Monastery

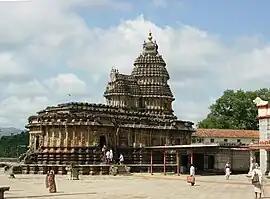
Hindu matha, Vidyasankara Temple

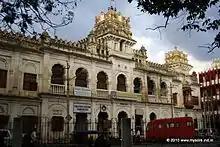
Parakala Mutt

In the Eastern Orthodox Church and Eastern Catholic Church, both monks and nuns follow a similar ascetic discipline, and even their religious habit is the same (though nuns wear an extra veil, called the "apostolnik"). Unlike Roman Catholic monasticism, the Eastern Orthodox do not have distinct religious orders, but a single monastic form throughout the Eastern Orthodox Church. Monastics, male or female, live away from the world, in order to pray for the world.